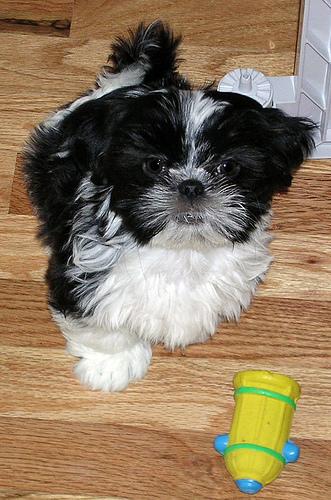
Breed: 361-n000123-Shih_Tzu